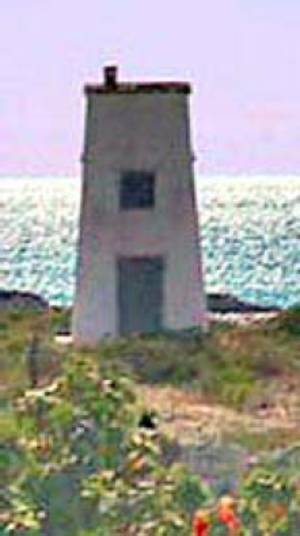
Voici une liste des phares dans les Îles Turks-et-Caïcos.